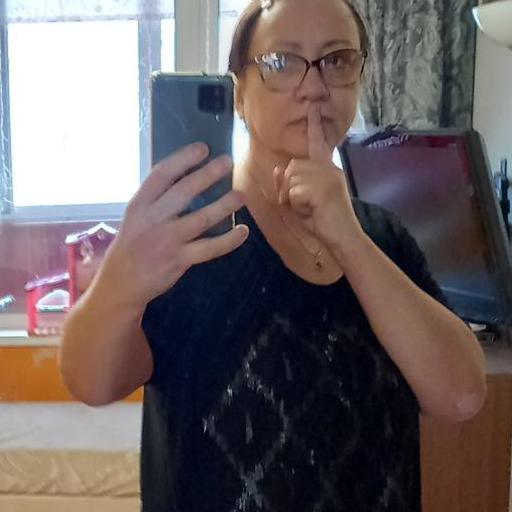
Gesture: no_gesture